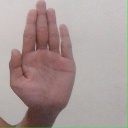
अक्षर: ध